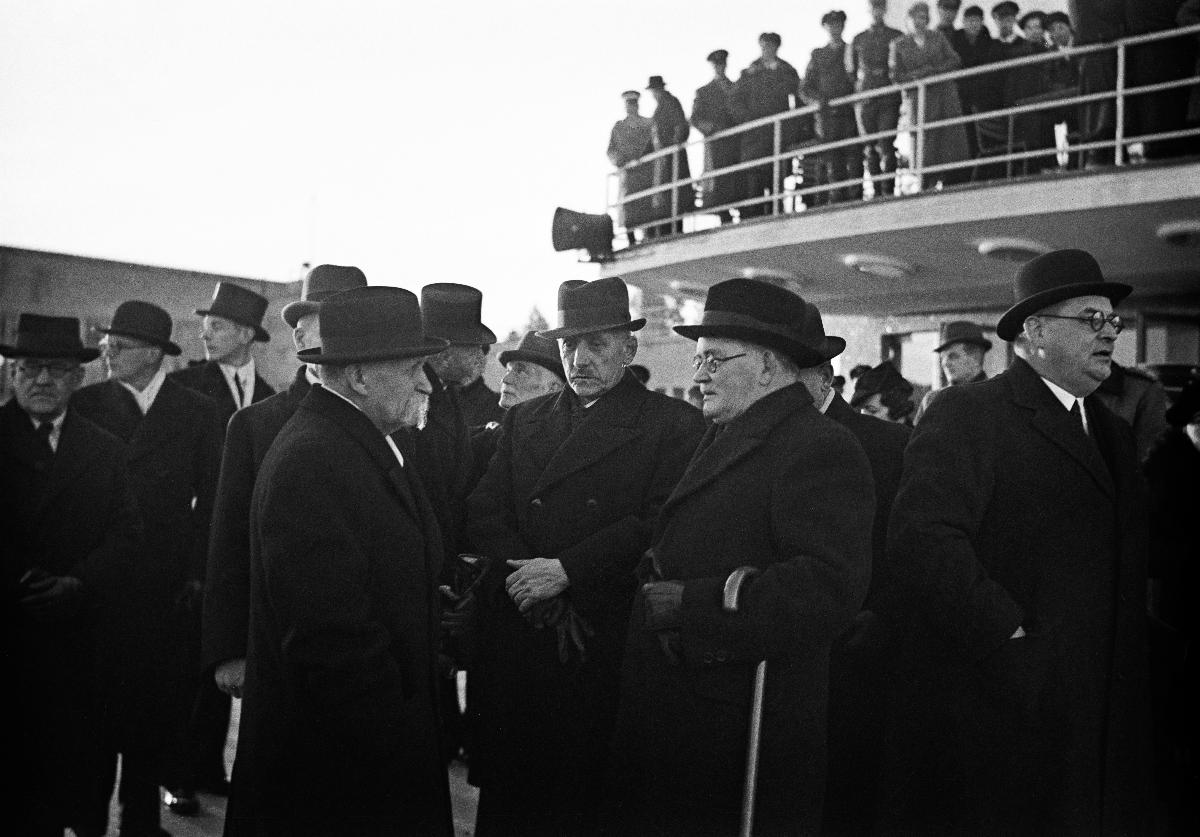
Pohjoismaista yhteistyötä / Kallio Tukholmaan
Nordiskt samarbete / Kallio till Stockholm; Nordic collaboration / Kallio to Stockholm
sisällön kuvaus: Pohjoismaista yhteistyötä: Presidentti Kyösti Kallio matkustaa Tukholmaan. Presidentti Kallio Malmin lentokentällä Helsingissä 18.10.1939. content description: Nordic collaboration: Finland's President Kyösti Kallio travels to Stockholm. President Kallio on Malmi Airfield in Helsinki 18.10.1939. innehållsbeskrivning: Nordiskt samarbete: Finlands president Kyösti Kallio reser till Stockholm. President Kallio på Malms flygfält i Helsingfors 18.10.1939.
Kuvaaja: Sundström, Hugo, kuvaaja
Vuosi: 1939
Paikka: Suomi, Uusimaa, Helsinki
Aiheet: Erkko, Eljas; Hakkila, Väinö; Kallio, Kyösti; Kekkonen, Urho Kaleva; Koivisto, Juho; HBL; matkat; presidentit; politik; presidenter; resor; nordiskt samarbete; Pohjoismainen yhteistyö; voyages and travels; presidents; politics; trips; travel; Nordic collaboration